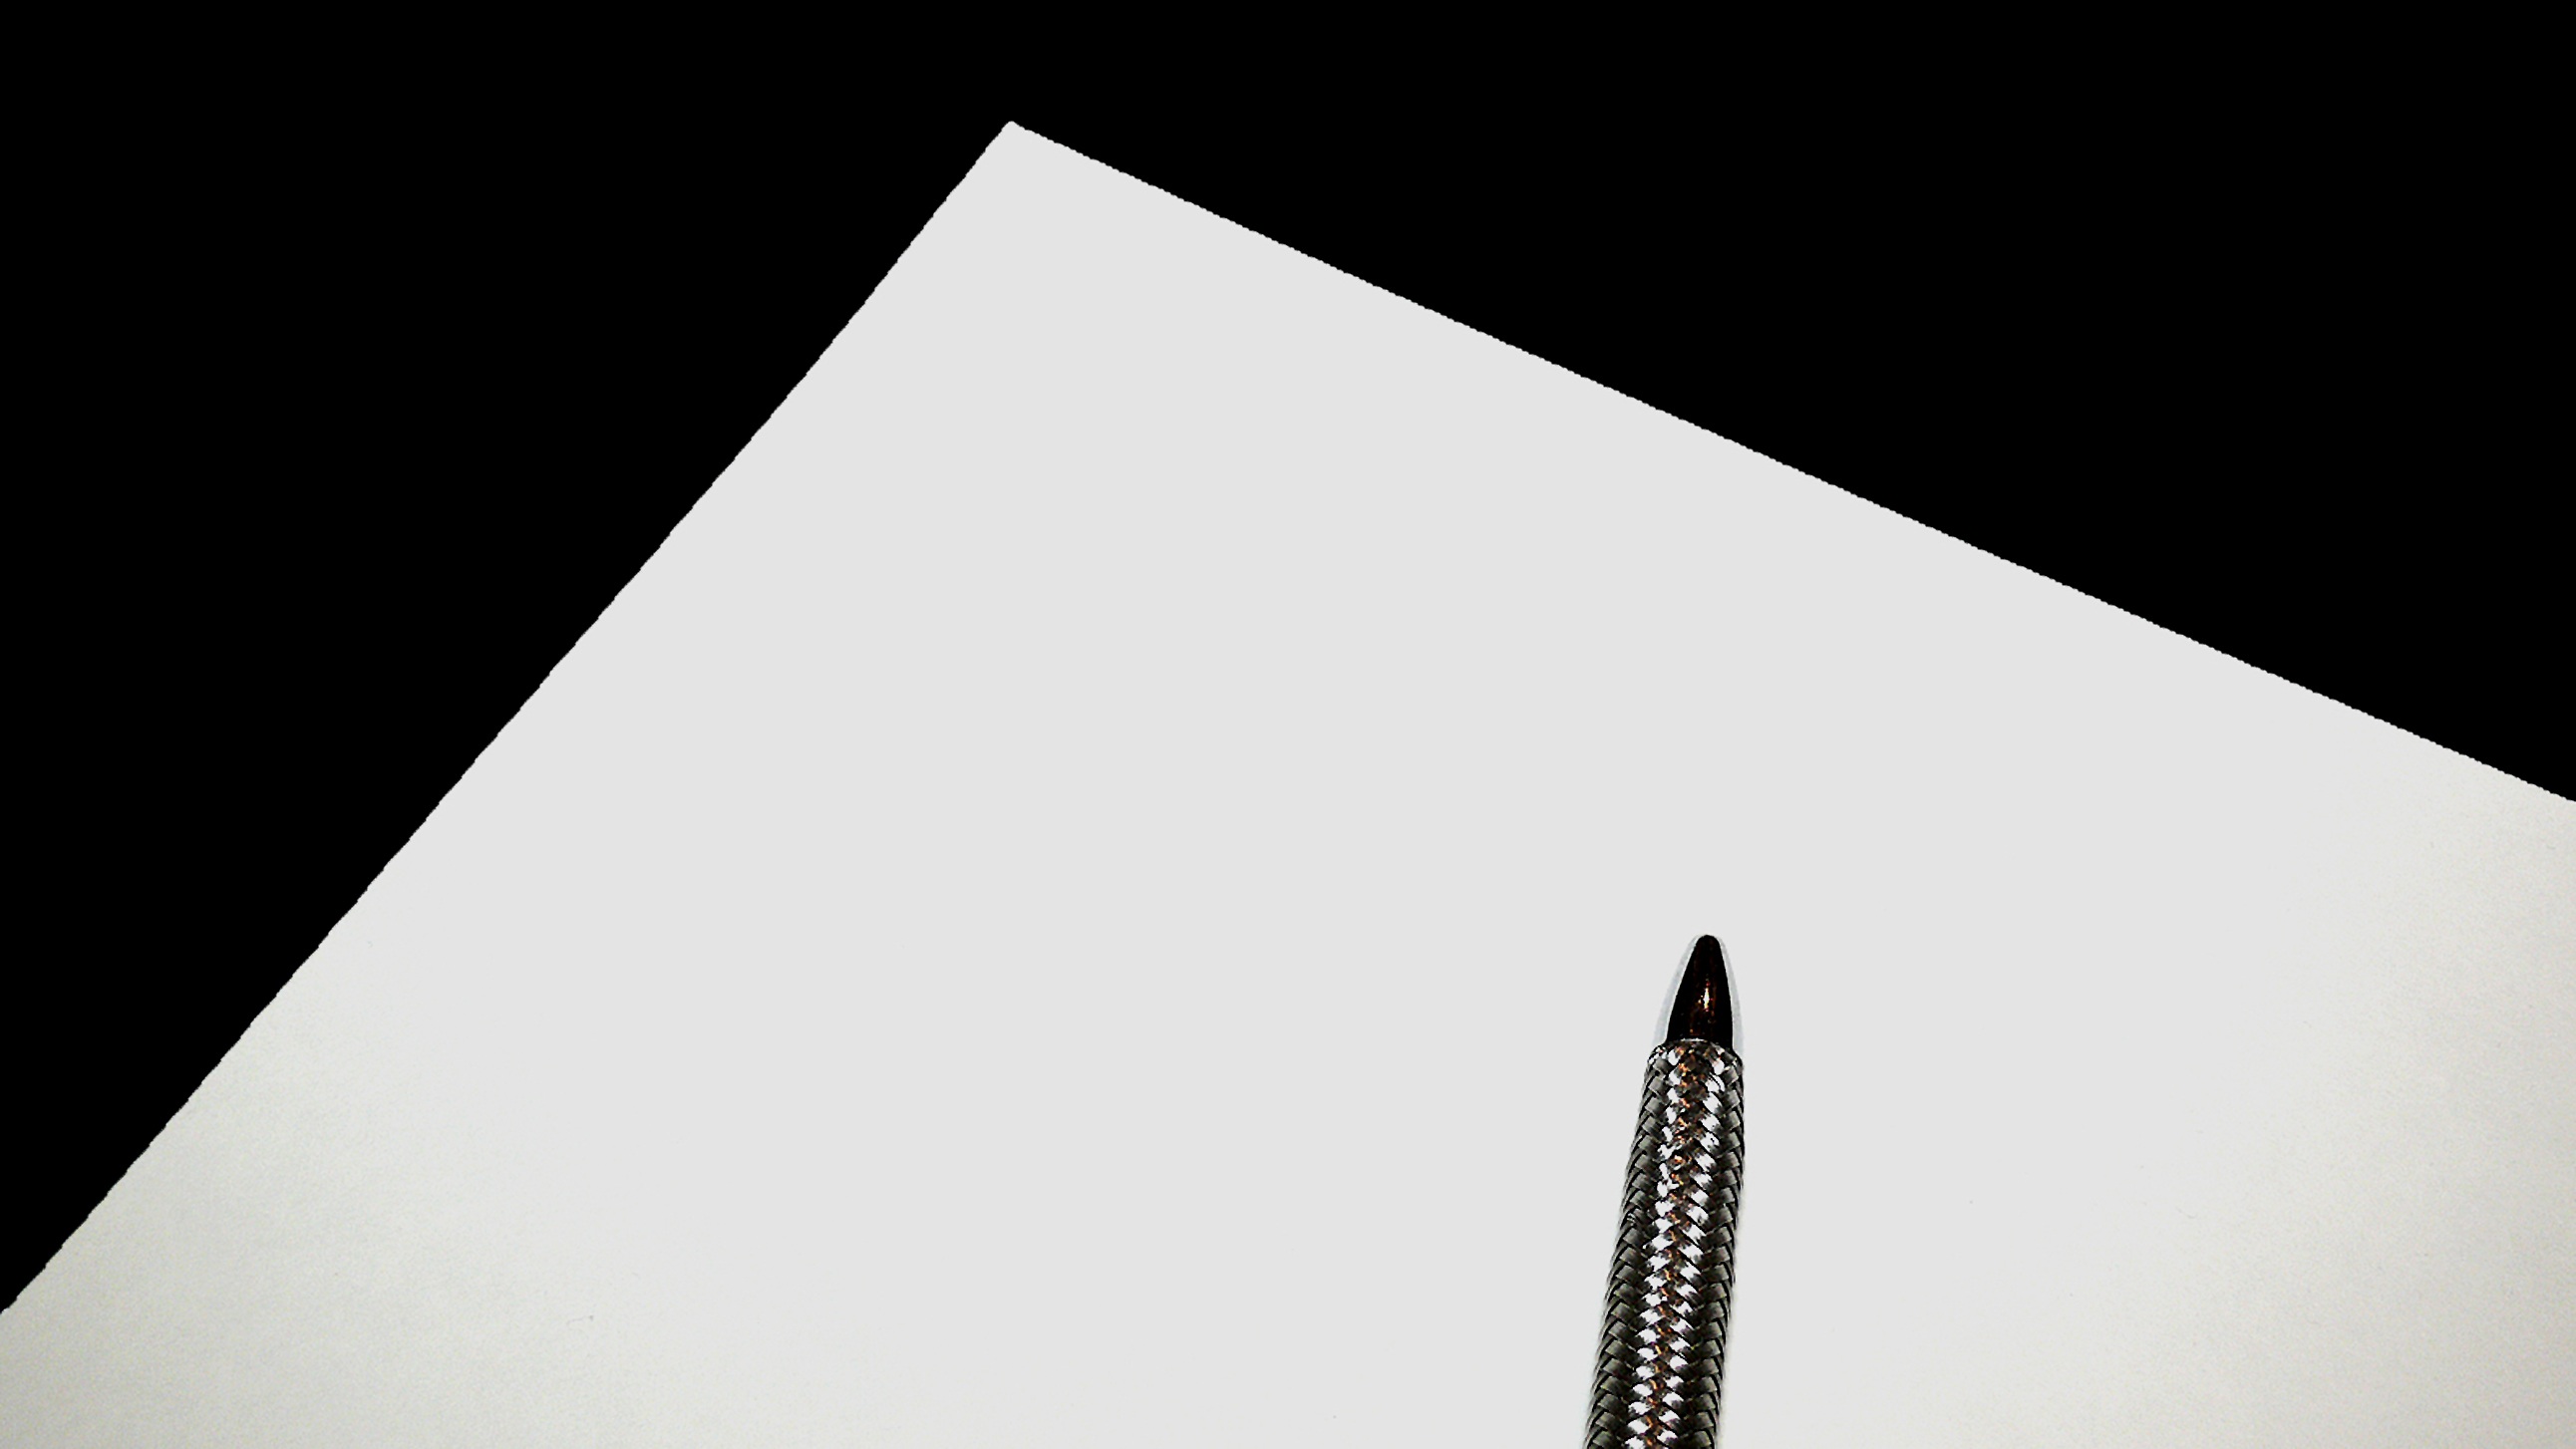
wing, pen, arch, line, paper, fountain pen, brand, blank, illustration, design, text, stationery, letters, shape, leave, office supplies, coolie, marker pen, writing tool, a3, white paper